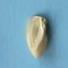
Maize quality: Good